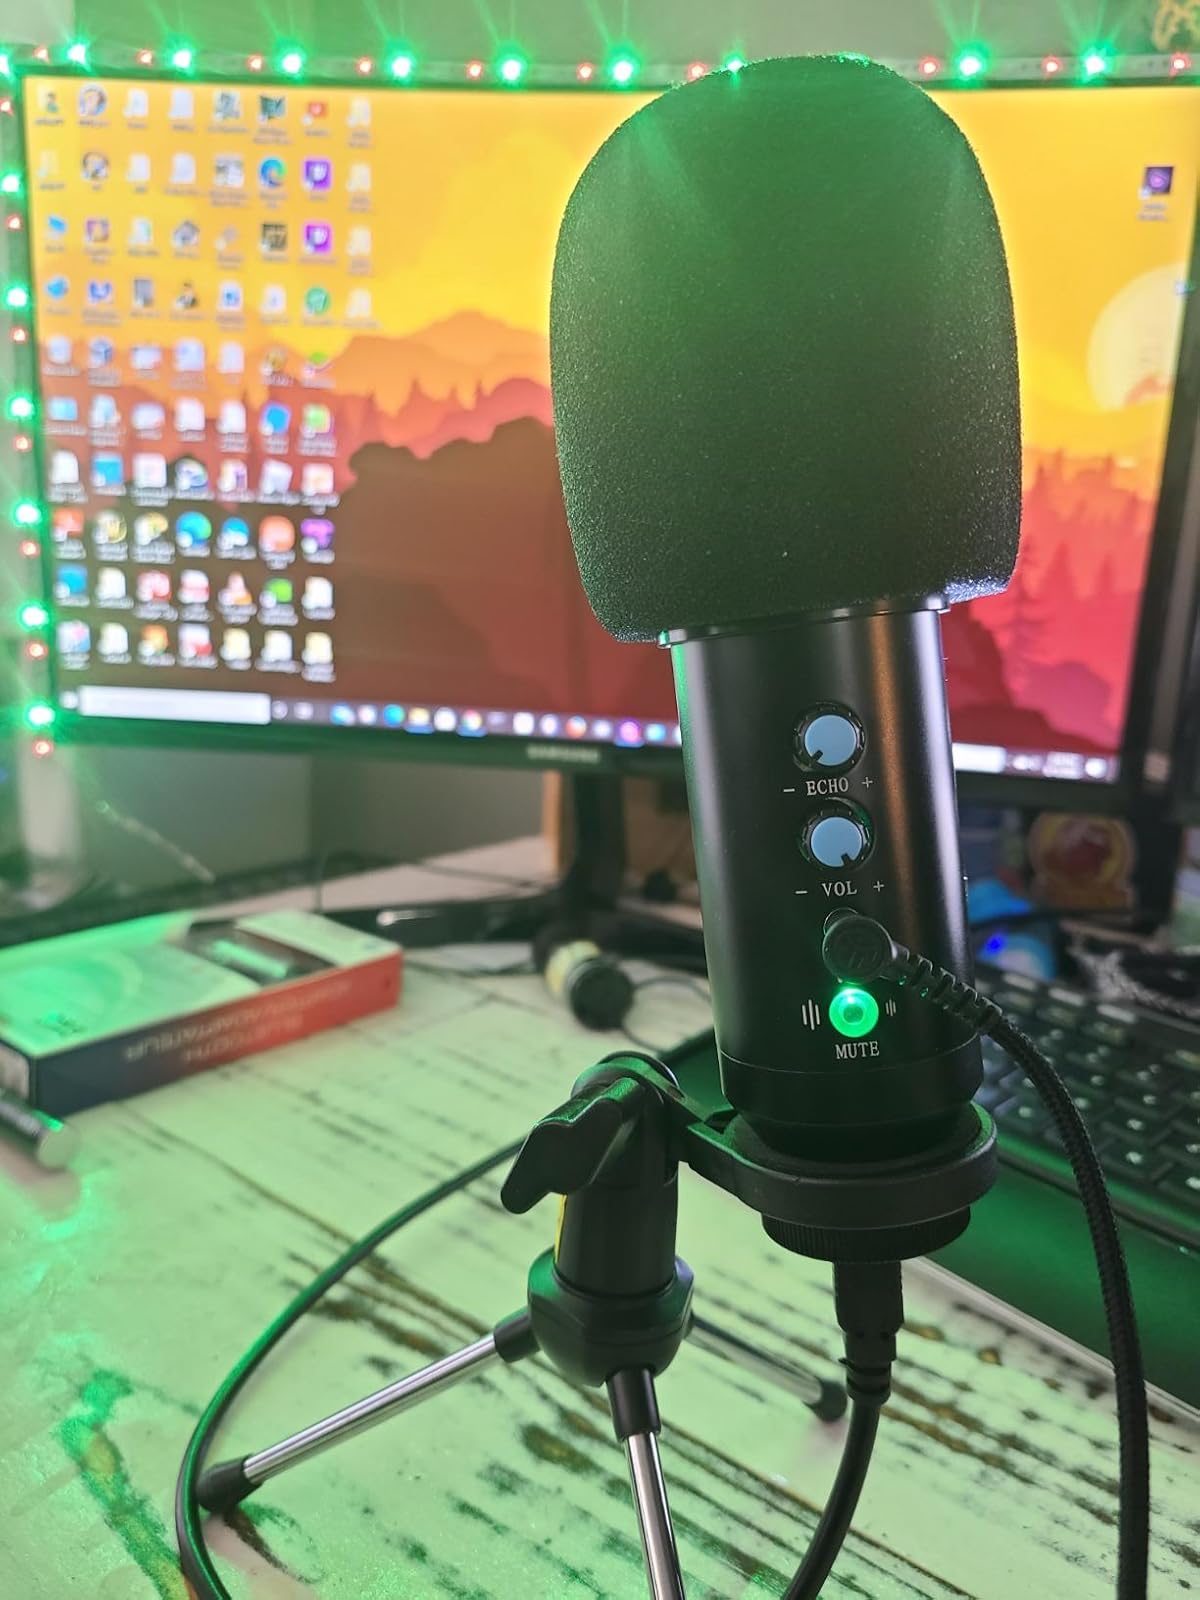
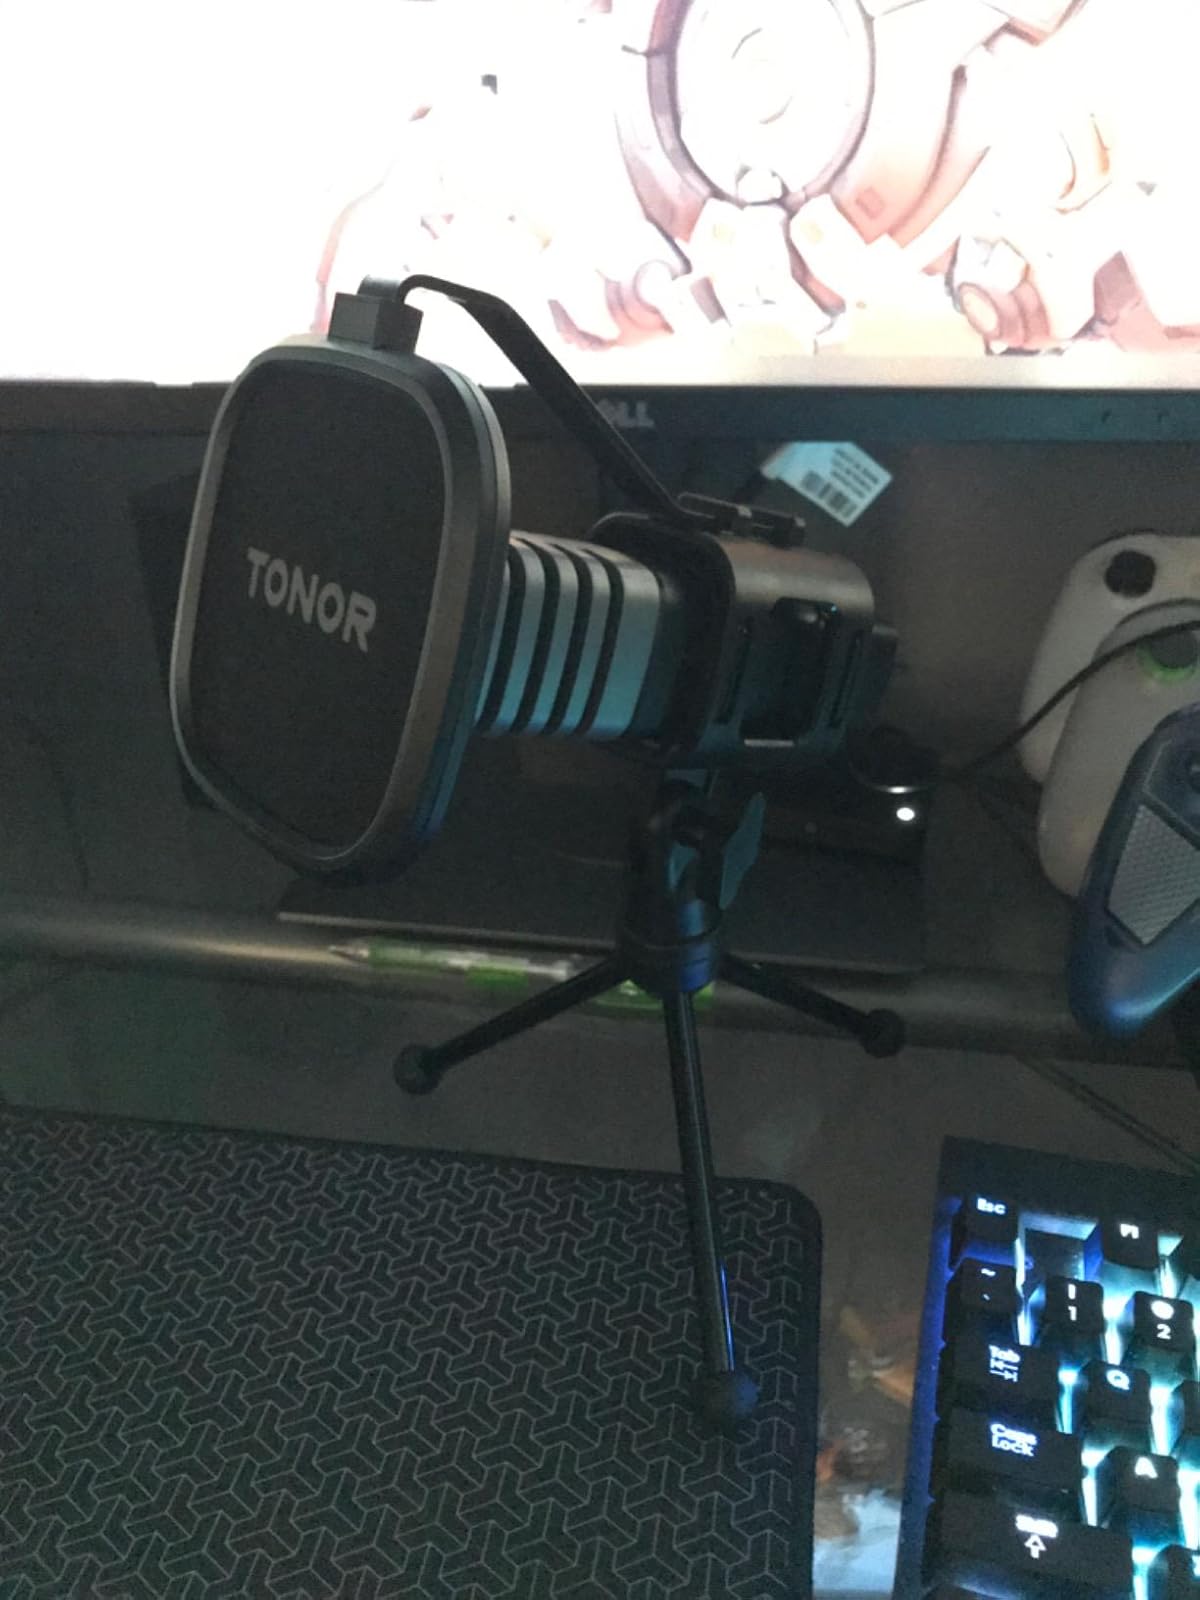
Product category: microphone
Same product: no